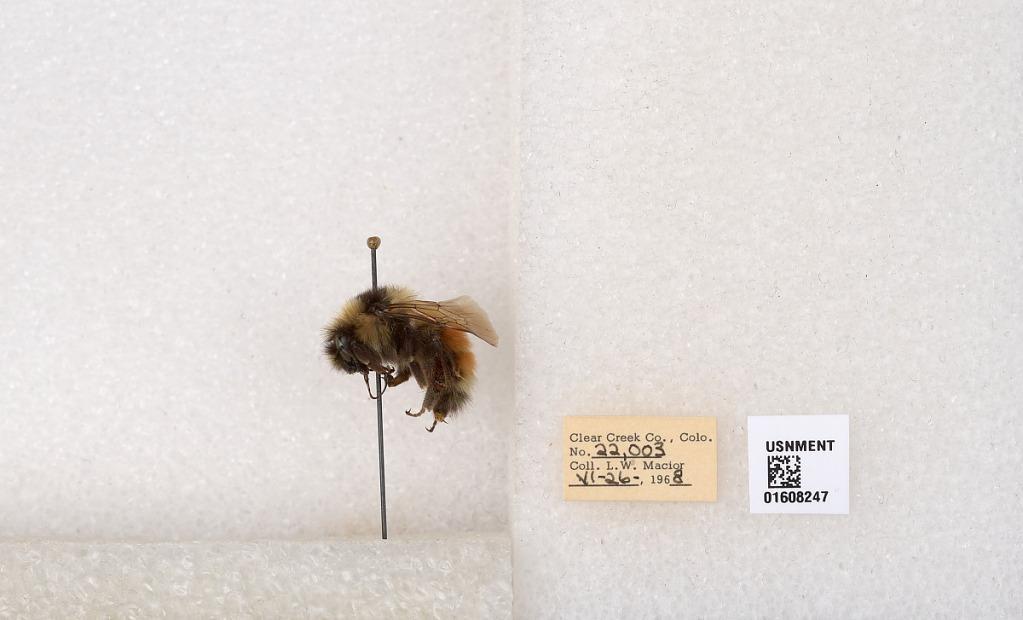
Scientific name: Bombus (Pyrobombus) sylvicola Kirby
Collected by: L. Macior
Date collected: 1968-6-26
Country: United States
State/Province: Colorado
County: Clear Creek
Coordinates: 39.6891, -105.644